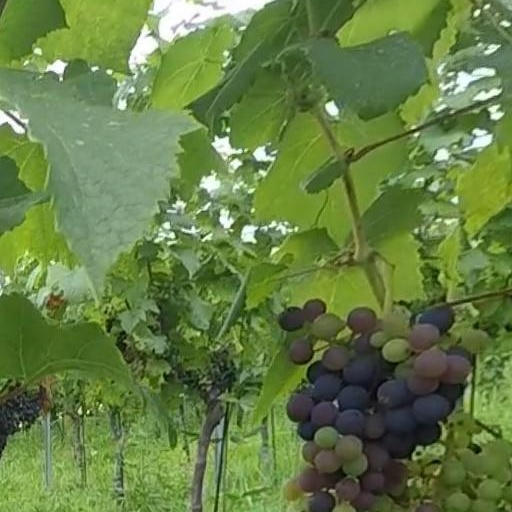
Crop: grape